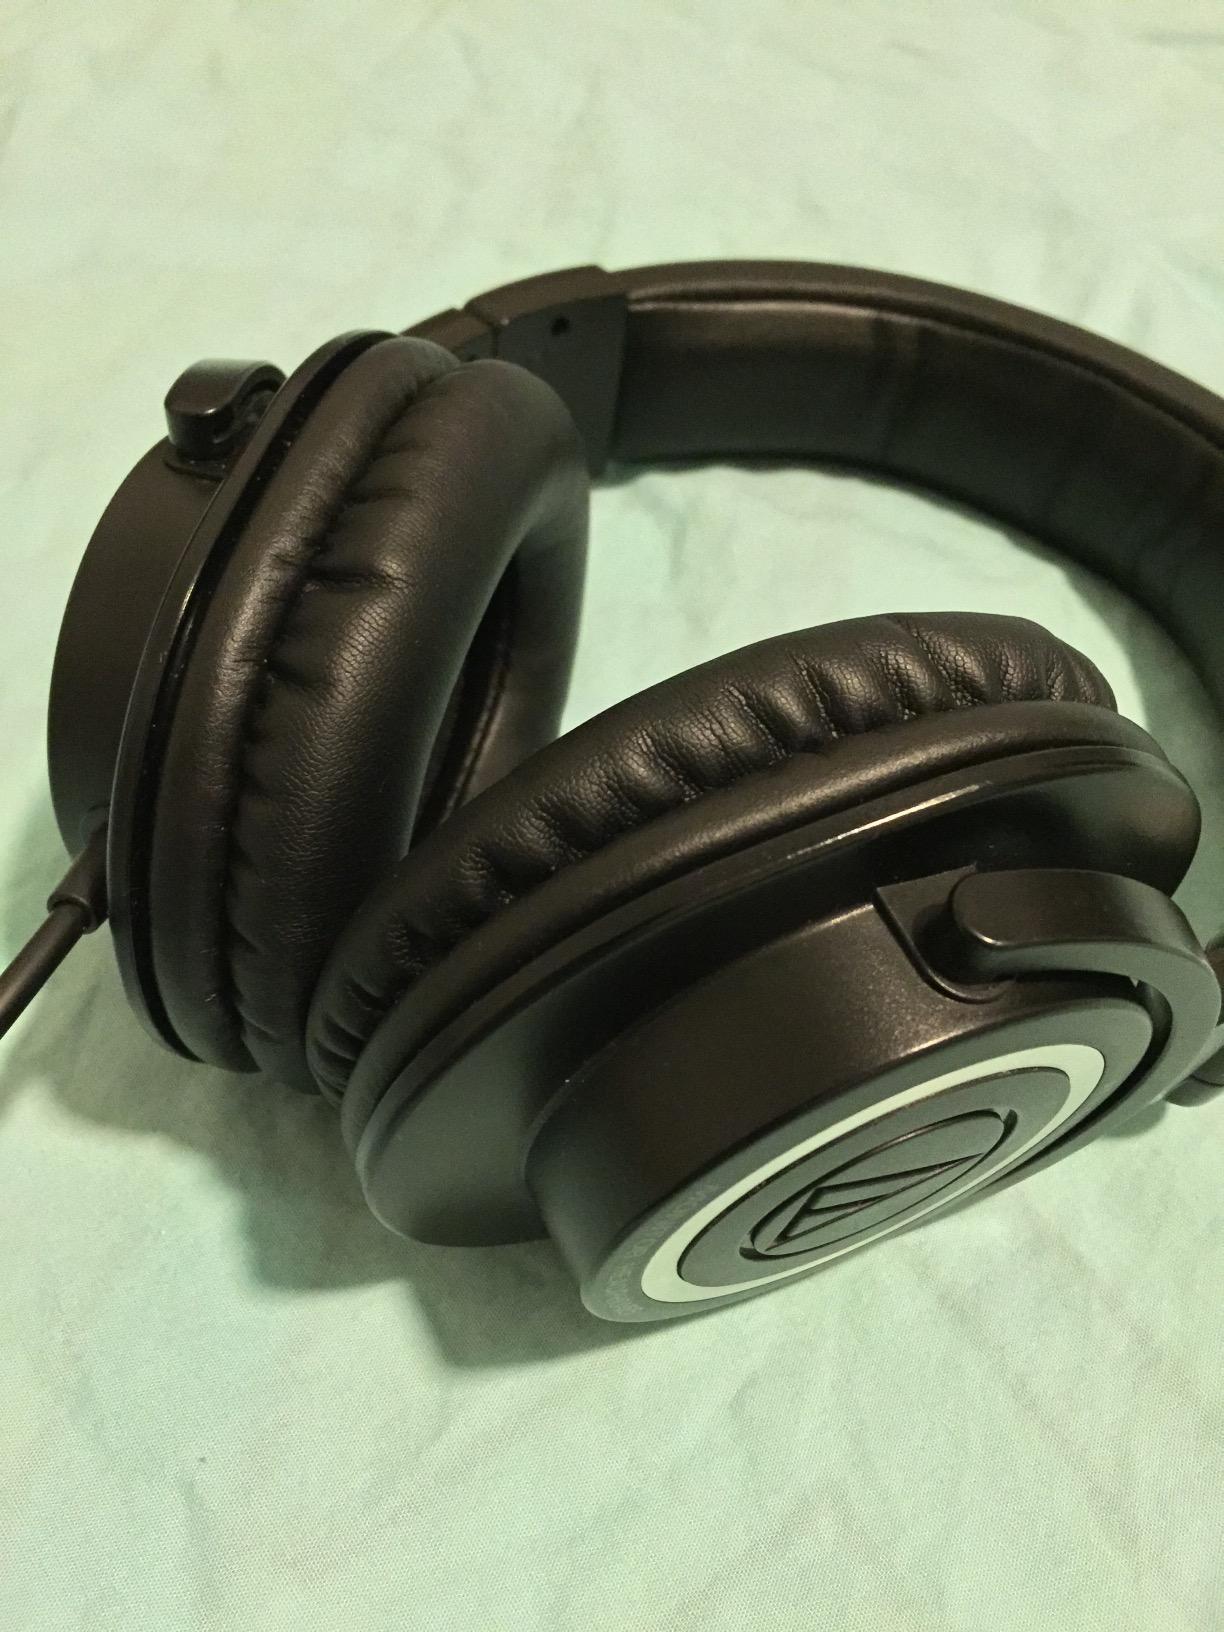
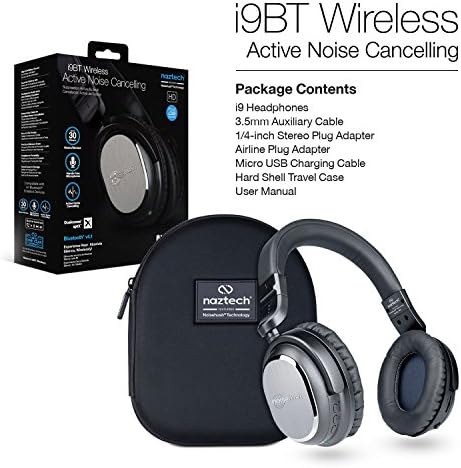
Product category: headphones
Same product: no